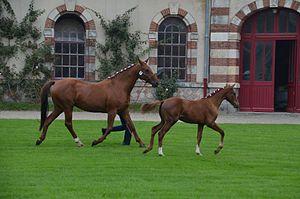
Foire aux foals